State Library of Massachusetts

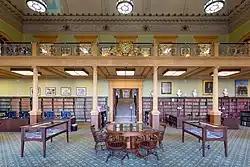
The library reading room

The State Library of Massachusetts in Boston, Massachusetts was established in 1826 and "supports the research and information needs of government, libraries, and people through ... services and access to a comprehensive repository of state documents and other historical items." It "opened in 1826 and has been in its present location in the State House since the 1890s." The State Library falls under the administration of the governor.